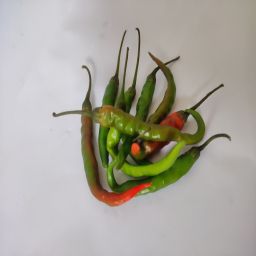
Crop: Chile Pepper
Quality: Ripe